Sevil Shhaideh

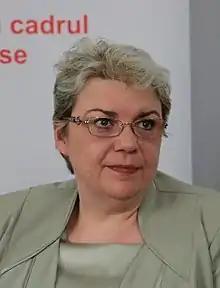
Shhaideh in 2015

Sevil Shhaideh (Dobrujan Tatar: "Sevil Şayideh", née Geambec (Dobrujan Tatar: "Ğambek"); born 4 December 1964) is a Romanian economist, civil servant and politician. On 21 December 2016, she was proposed by the Social Democrats to be Prime minister of Romania, but was rejected by the president, Klaus Iohannis.